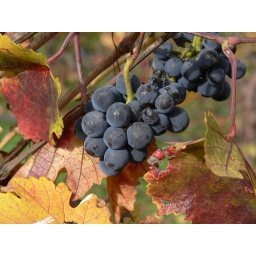
Across the street from my aunt Nancy's house in Napa. Beautiful fall/winter colors.